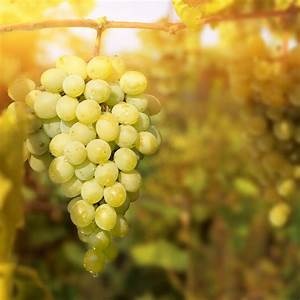
Label: grape